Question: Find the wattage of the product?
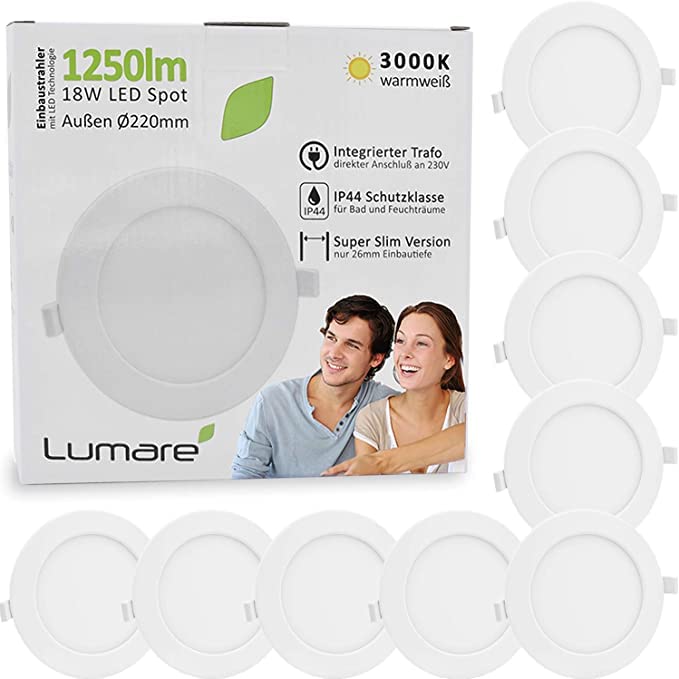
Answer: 18.0 watt